Chinese espionage in Hawaii

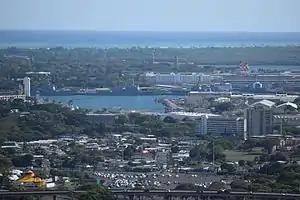
Joint Base Pearl Harbor–Hickam, a key U.S. military installation in the Pacific and a target of Chinese intelligence in Hawaii.

Hawaii is one of the targets of the People's Republic of China's intelligence efforts in the United States. The state hosts a large U.S. in the Pacific Ocean. Chinese intelligence activities have included reconnaissance by sea, air, and space, traditional forms of espionage, as well as cyberwarfare and information operations.